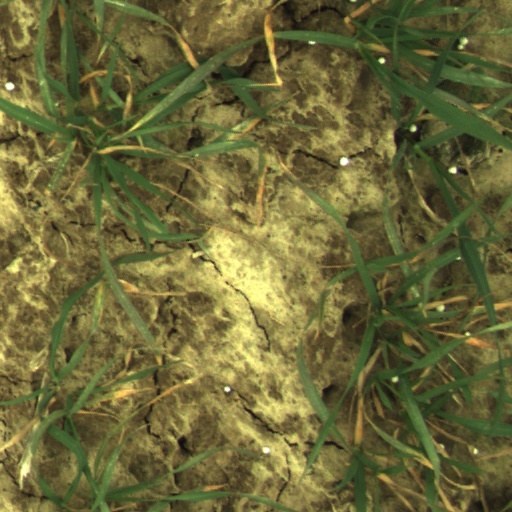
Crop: wheat